Mačkovec pri Dvoru

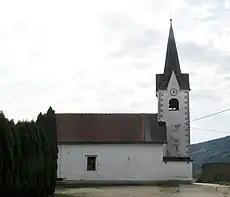
Saint John the Evangelist Church

The local church is dedicated to Saint John the Evangelist and belongs to the Parish of Žužemberk. It is a medieval building that was restyled in the Baroque style in the 18th century.